Tuuve Aro

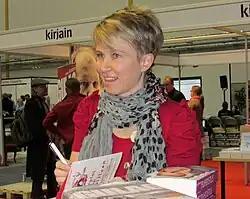
Finnish writer Tuuve Aro signing her books at Tampere Book Fair 2012.

Tuuve Aro is a Finnish author, who was born and lives in Helsinki. Alongside her work as a writer, she has worked as a film critic and has also done some film producing. Her first book appeared in 1999, and she has published a total of eleven fiction books, six of which are short story collections, three novels and two children's novels. Her debut novel "Karmiina" (2004) and collection of short stories have been translated into German (Kookbooks, Suhrkamp).